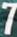
Number: 7